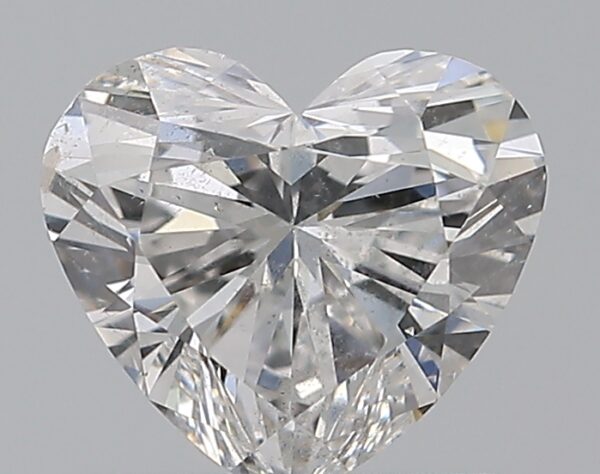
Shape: heart
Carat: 0.7
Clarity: SI2
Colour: E
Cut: EX
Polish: EX
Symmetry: EX
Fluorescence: N
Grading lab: GIA
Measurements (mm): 5.59 x 6.24 x 3.5